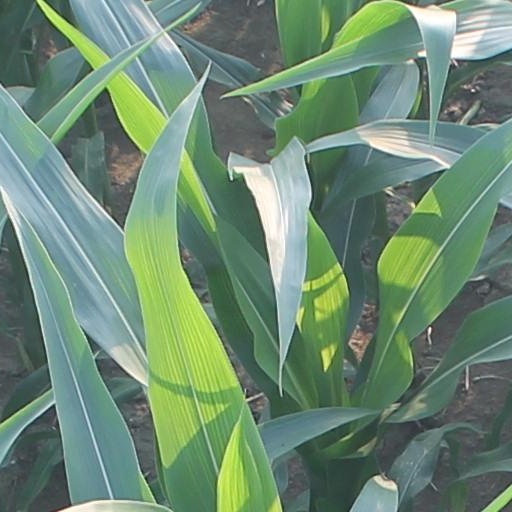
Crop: maize; corn